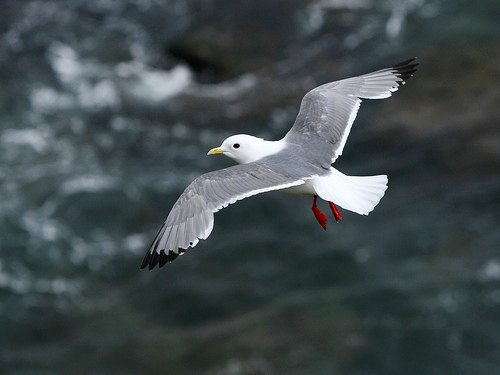
the flying seagull with orange feet is looking for fish in the ocean.
this medium size bird soars with metallic gray wings, which are atop an all white body, leading to orange, webbed feet.
this is a white bird with grey wings and red feet.
this bird has a white body, gray wing feathers with black primary tips, bright orange webbed feet, a small yellow bill and small black eyes.
this is a white bird with grey wings and red feet.
this bird has wings that are grey with a white belly
this bird is white and black in color, with a yellow beak.
this white and gray bird has black primary tips, as well as brightly colored orange tarsus and feet.
this bird has a white crown with a yellow beak and dark grey feathers.
this white bird with black tipped wings has a small yellow beak and red tarsus and feet
Species: Red Legged Kittiwake